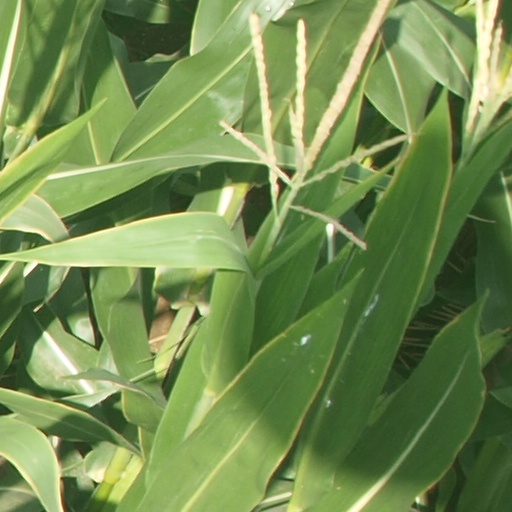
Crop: maize; corn